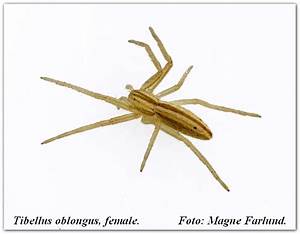
Label: ragno